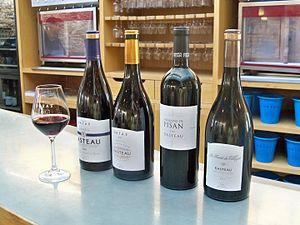
Bouteilles d'AOC Rasteau rouge, Vaucluse, France
Le rasteau est un vin d'appellation d'origine contrôlée produit sur les communes de Cairanne, Rasteau et Sablet, dans le Vaucluse. Pour les vins rouges, seule la commune de Rasteau a le droit d'en produire. La reconnaissance d’AOC date de 1944 pour les vins doux naturels et de 2010 pour les vins rouges secs.